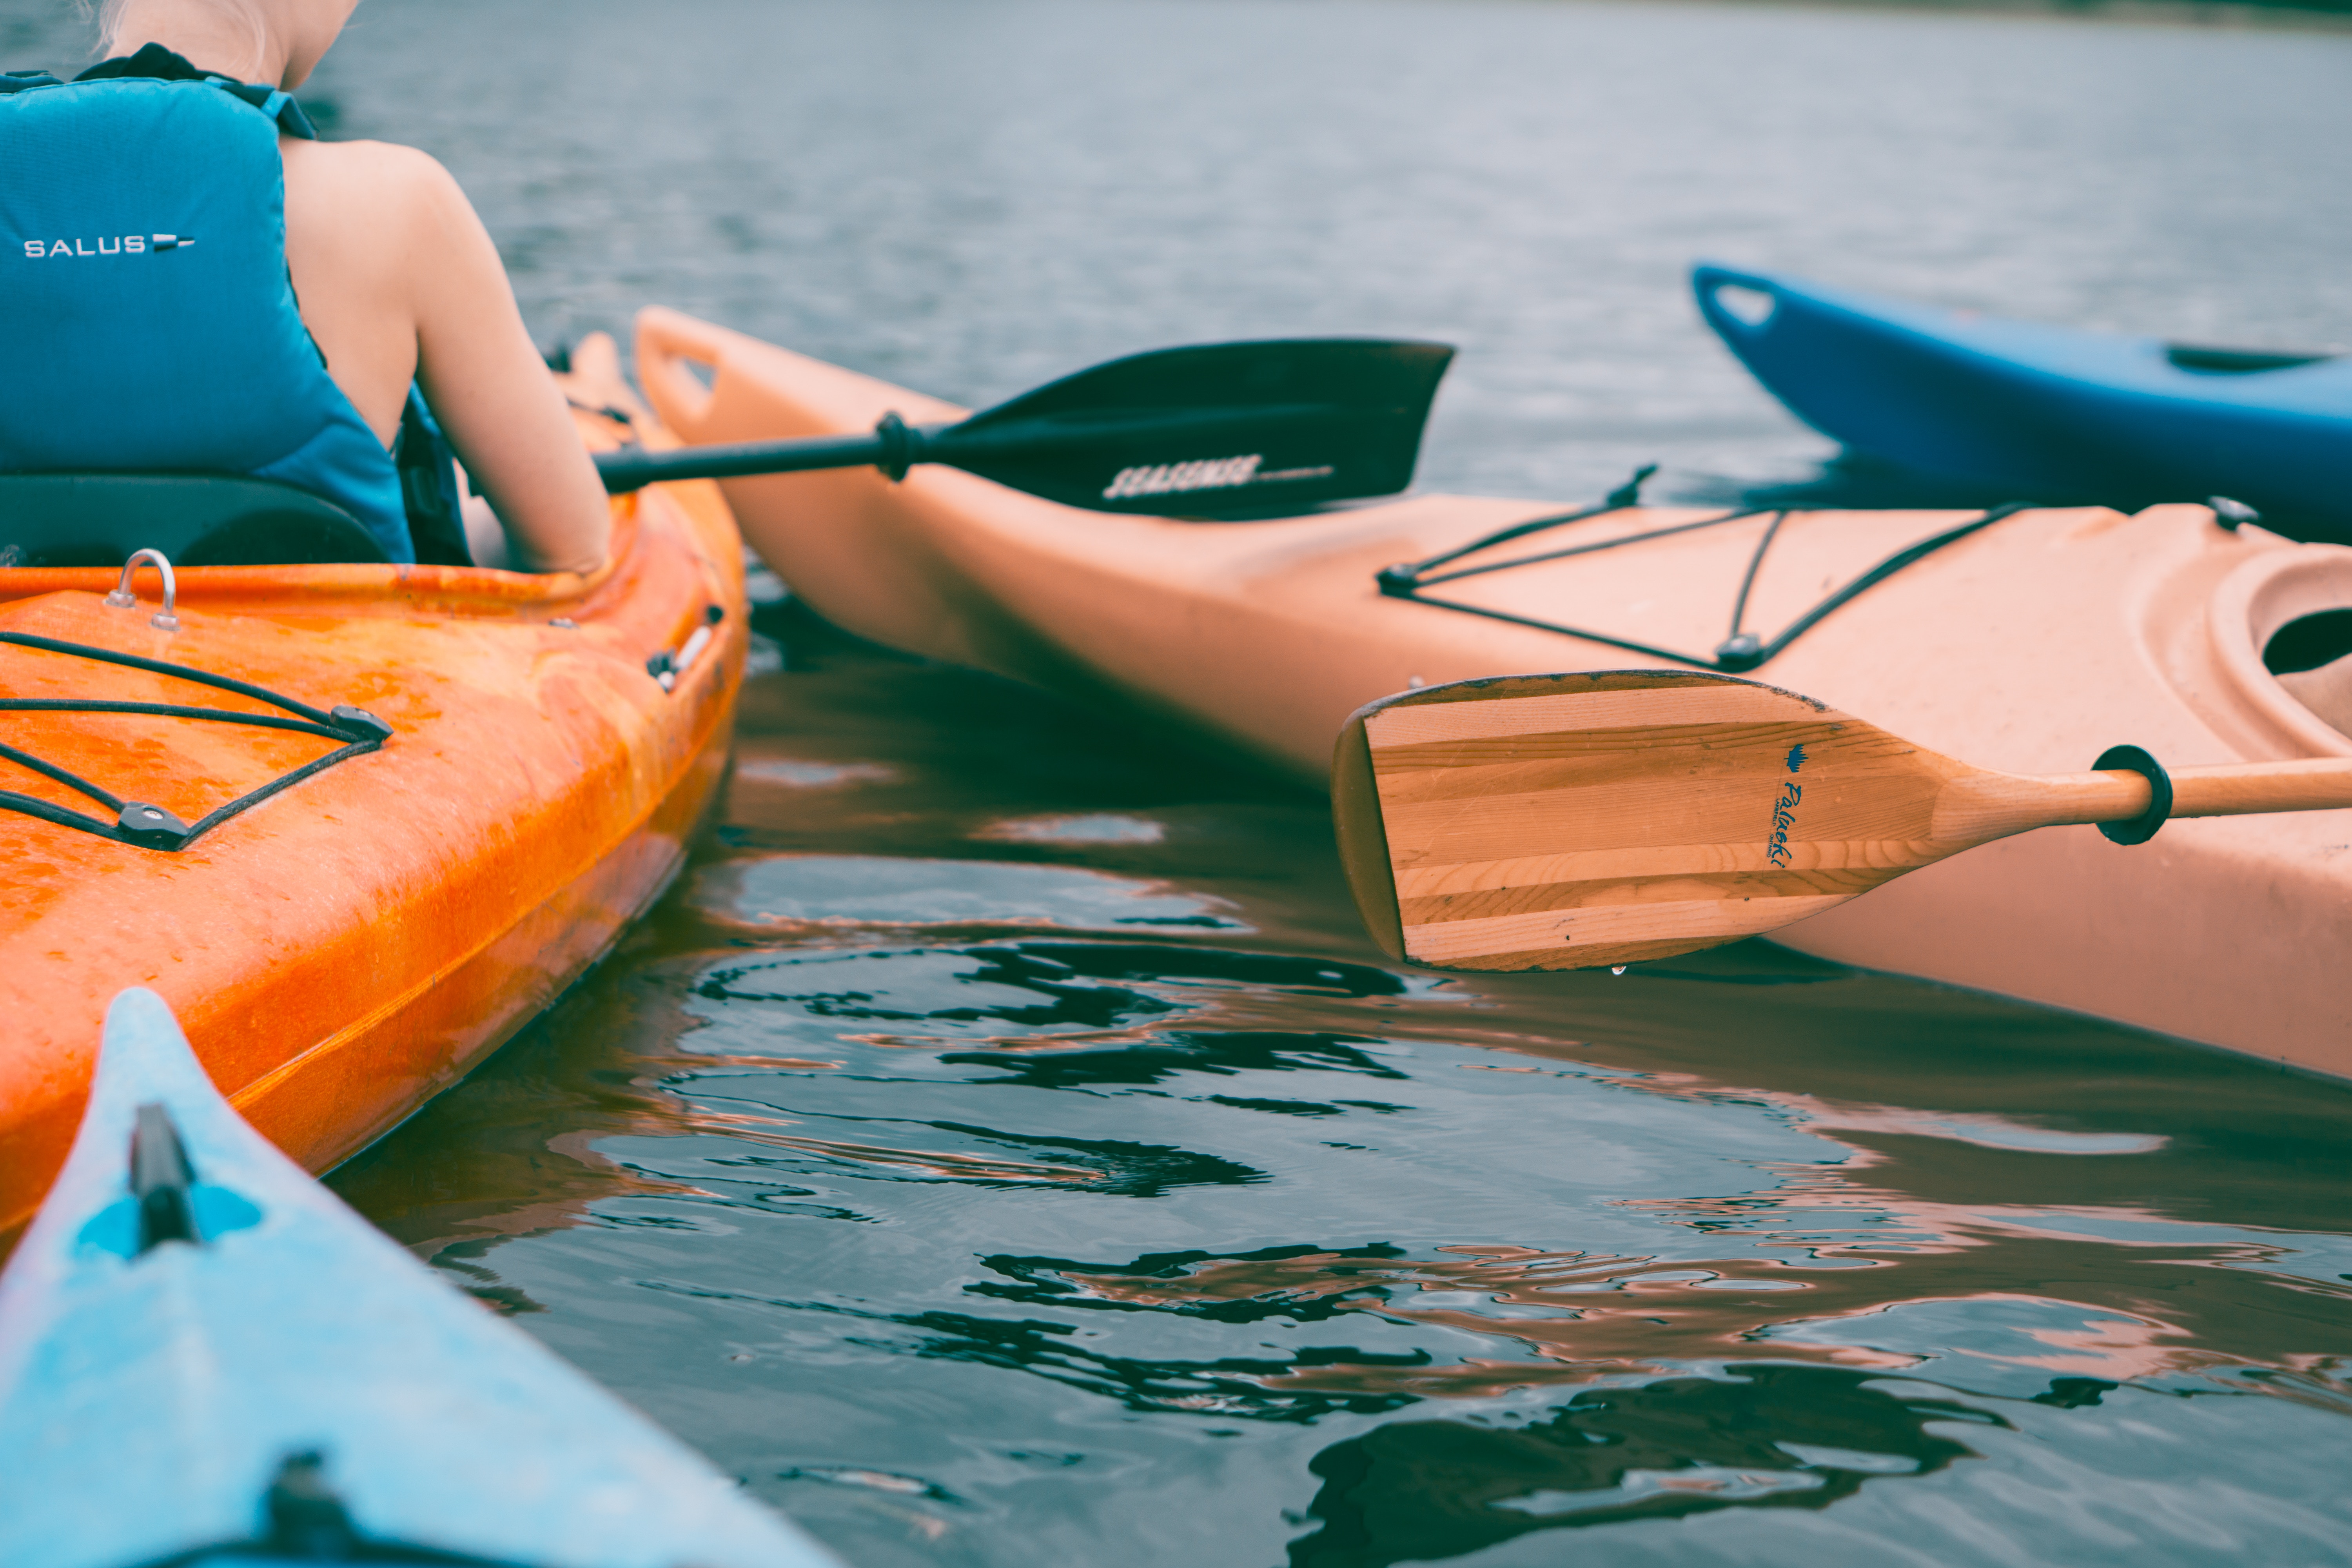
vehicle, boat, water, kayak, water transportation, oar, boats and boating equipment and supplies, leisure, sea kayak, watercraft, sports equipment, paddle, fun, vacation, boating, canoe, girl